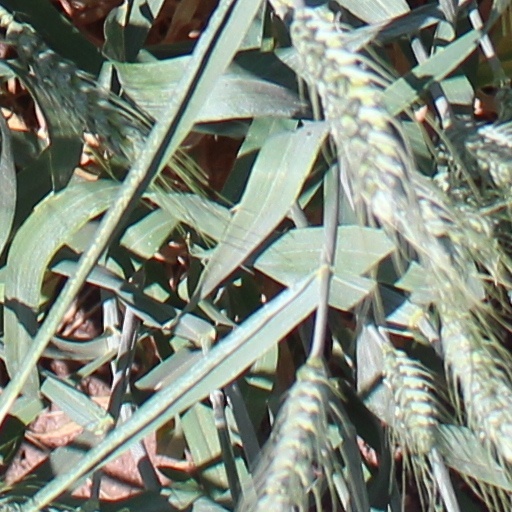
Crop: wheat